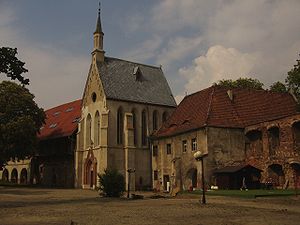
Hertugdømmet Racibórz
Racibórz Slot
Hertugdømmet Racibórz, også kendt under sit tyske navn hertugdømmet Ratibor, var et af mange schlesiske hertugdømmer beliggende i Øvre Schlesien i grænselandet mellem nutidens Polen og Tjekkiet. Hovedbyen var Racibórz.